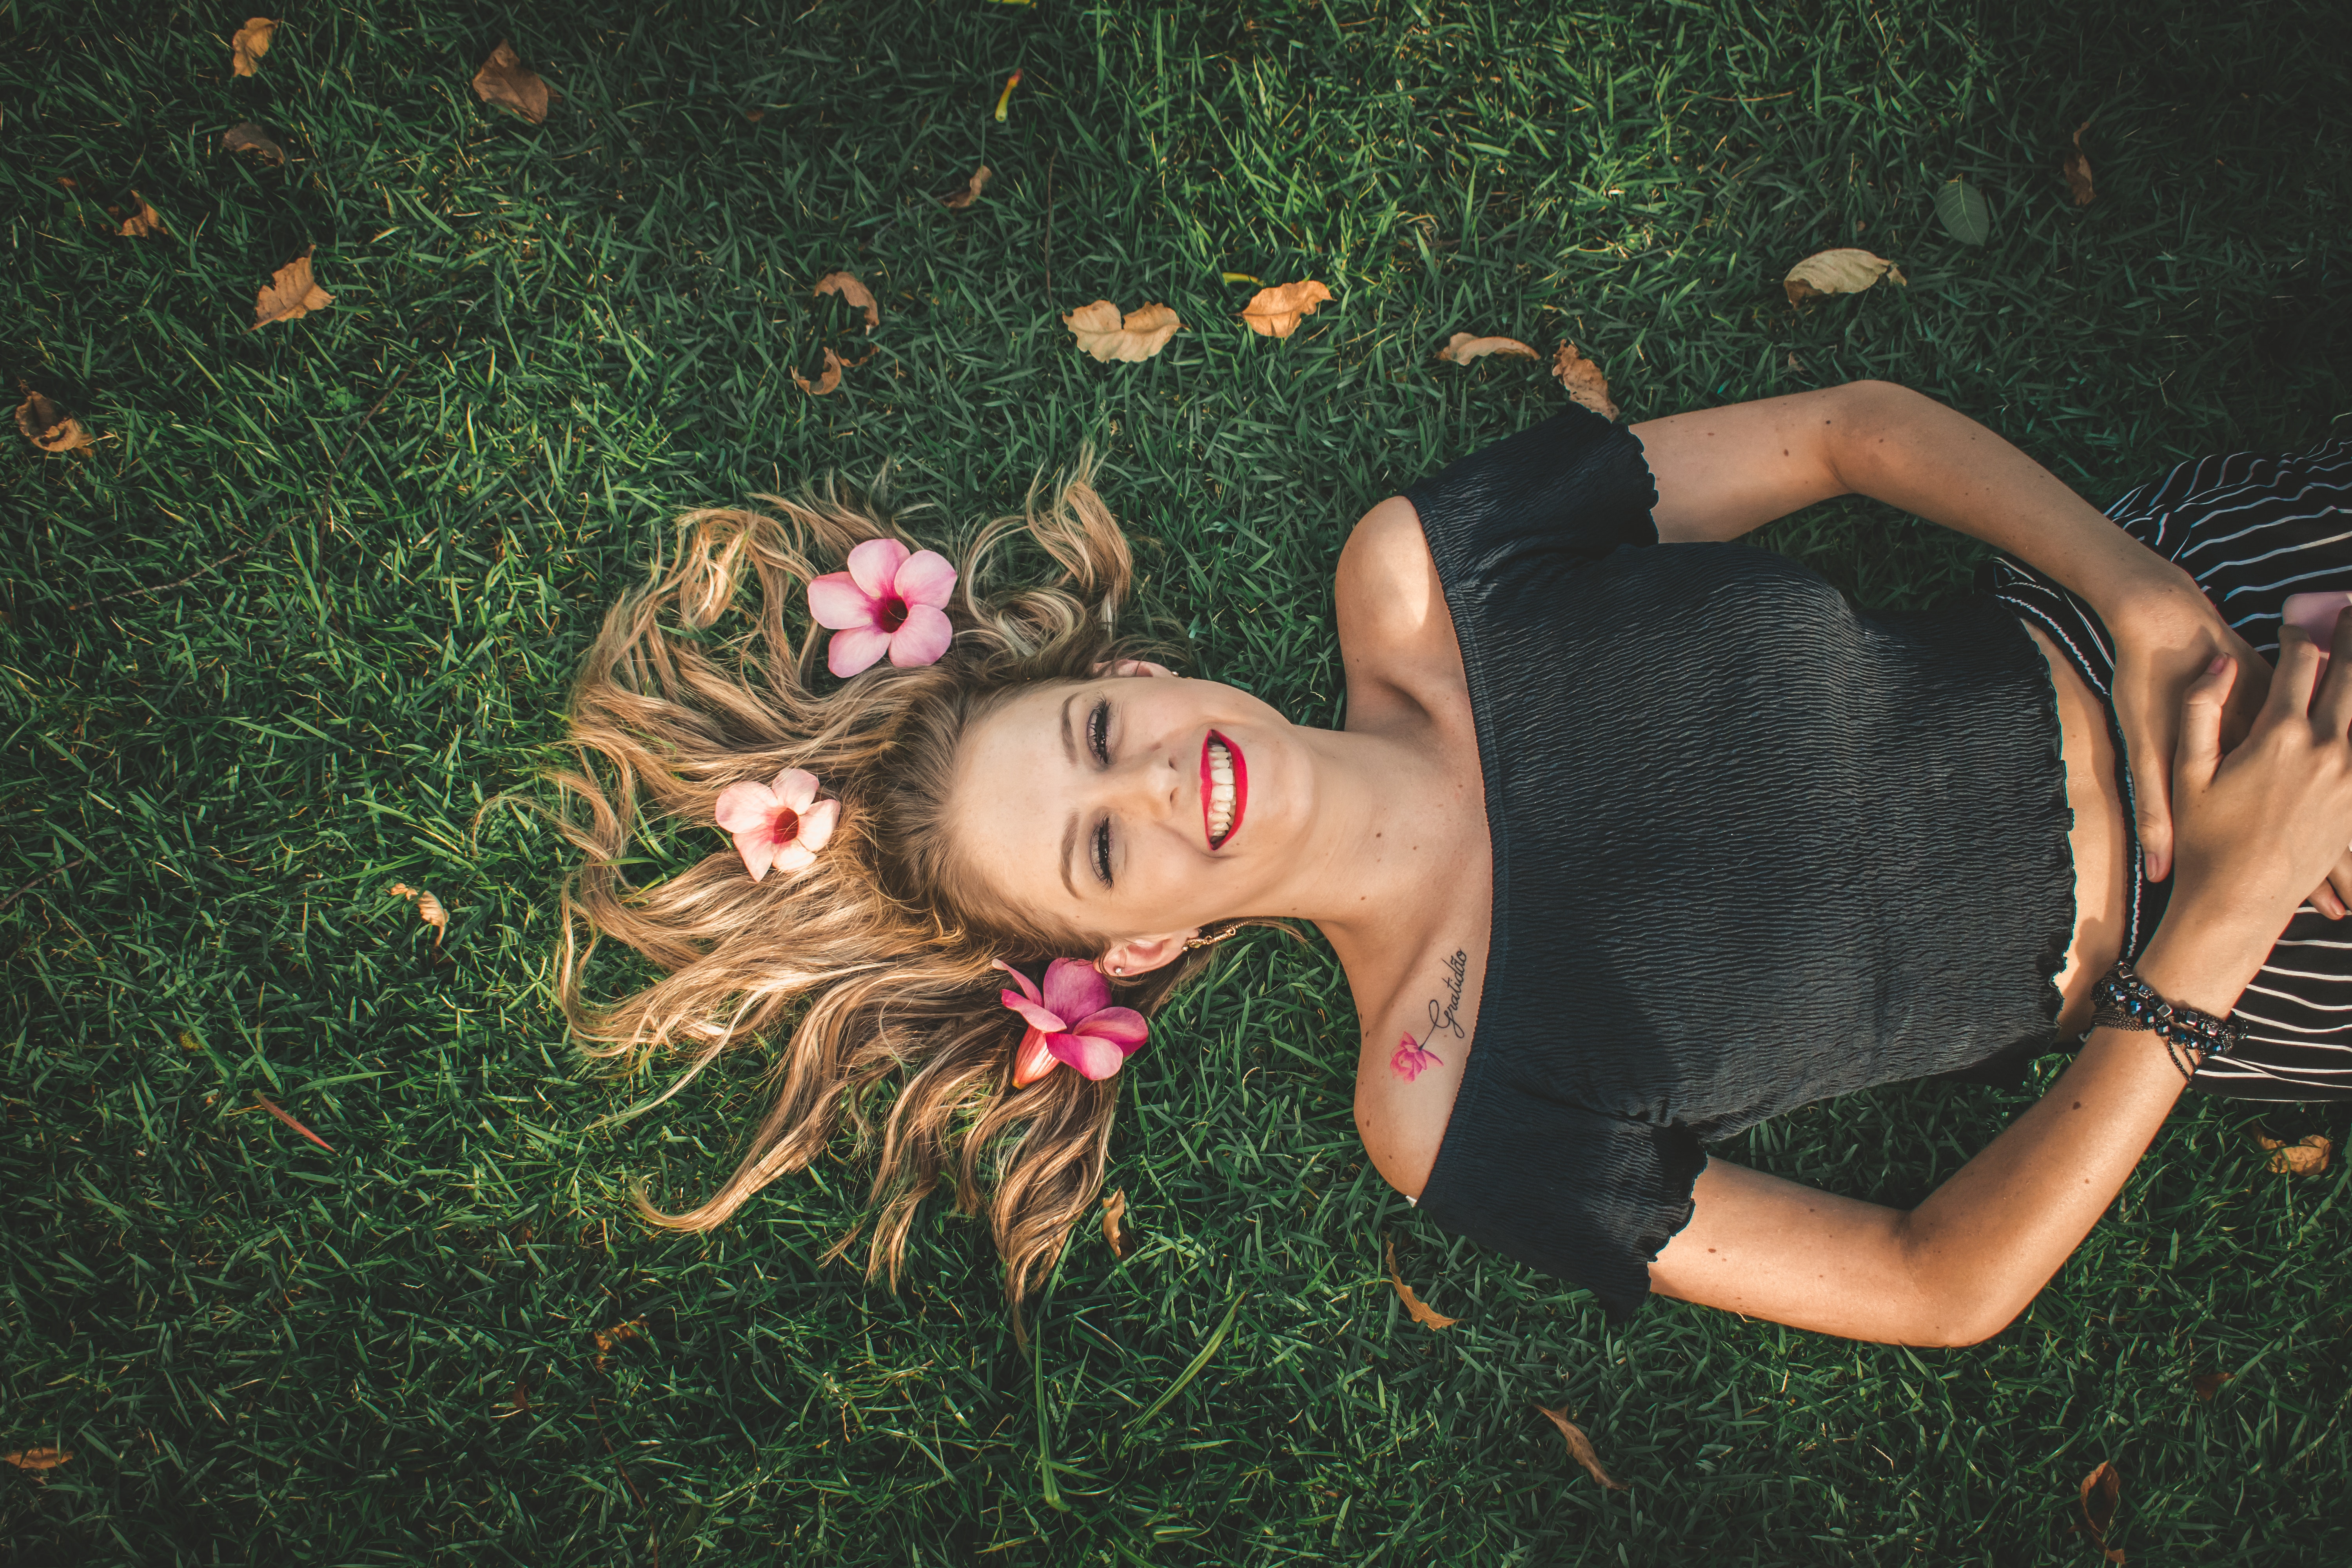
People in nature, hair, grass, beauty, lady, pink, photography, long hair, fun, tree, plant, black hair, flash photography, smile, photo shoot